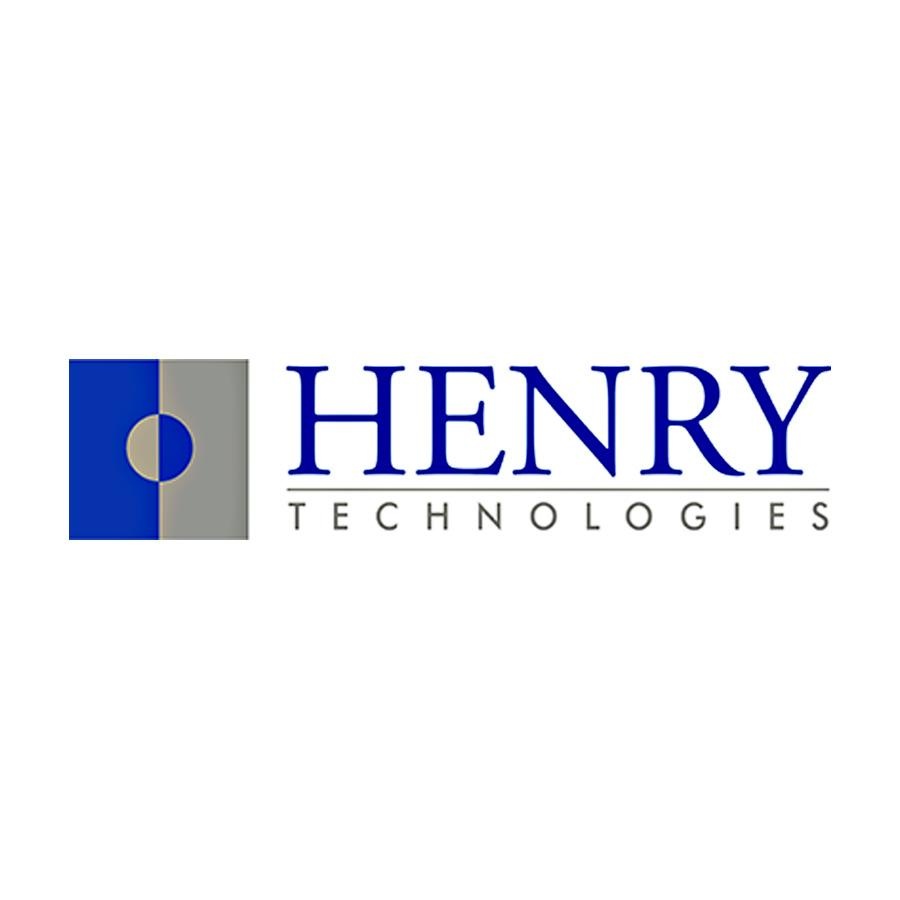
Henry Technologies S-8573 Henry Technologies 2-5/8 in-2-1/8 OD out Vert Rec
WE DO NOT HAVE ANY DISCOUNT OUTLET STORE OR SIMILAR NAME WEBSITE; Call/Text for AVAILABILITY,UPDATED PRICE and SHIPPING ESTIMATE on 773-719-1452 or Email customer@zainabsupplies.com; Shipping charges are estimated; Overnight shipping & overseas shipping are also available; Returns & Restocking Fees of 10% to 25% will be charged The customer has to pay for both sides of the freight charges; Installed parts are not covered for returns; The warranty is provided by the manufacturer Contact the manufacturer in case of warranty issues for defective parts; Installation Guidelines Parts must be installed by a Professional or Engineer or Technician Strictly follow the installation guidelines provided by the manufacturer as failure to do so may lead to accidents such as electric shocks or life-threatening injuries or any kind of damage It is the customer responsibility to follow the installation instructions; California Proposition 65 For California residents, follow California Proposition 65. For more information click https://www.p65warnings.ca.gov
Brand: HENRY TECHNOLOGIES
Category: Hardware > Power & Electrical Supplies > Conduit & Housings > Electrical Conduit > Flexible Electrical Conduit